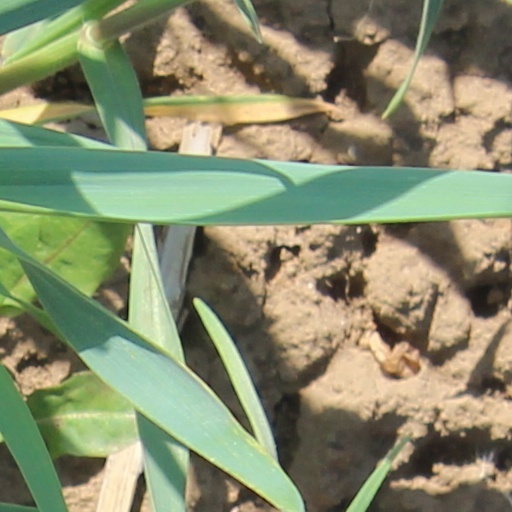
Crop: wheat